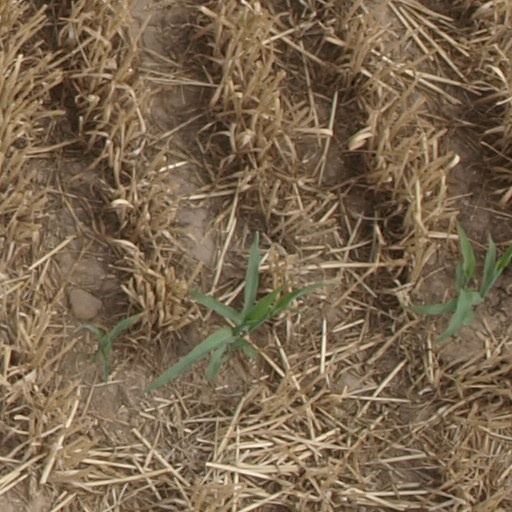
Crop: maize; corn